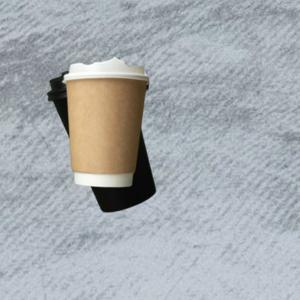
Label: cups